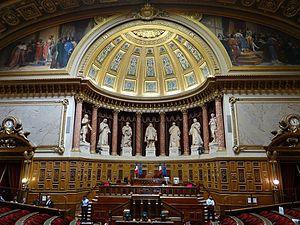
Palais du Luxembourg This building is indexed in the Base Mérimée, a database of architectural heritage maintained by the French Ministry of Culture,